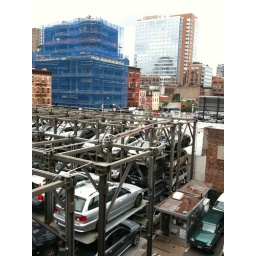
High Line Park, above the car forest